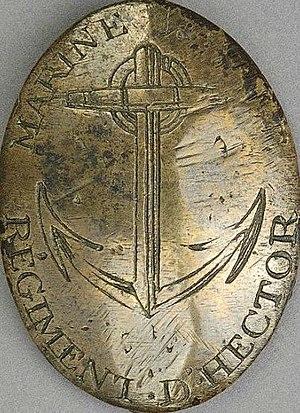
Plaque de poitrine du régiment d'hector pendant la Révolution française.
Le régiment Hector ou Marine Royale est un des régiments de l'Armée des émigrés.